Lancaster Industrial School for Girls

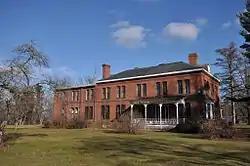

The Lancaster Industrial School for Girls was a reform school on Old Common Road in Lancaster, Massachusetts. It was the country's first state reform school for girls, opening on August 26, 1856. The facility provided its charges with separate rooms, arranged in three-story cottages with kitchen, dining, and other public facilities on the ground floor, rooms for the girls and a housemother on the second, and space for teachers on the third floor. This school paved the way of social reform, moving away from child imprisonment towards a correctional paradigm. This was in part achieved because of the observed benefits of environmental change in children, as well as the importance of education plus the added pressures of having to deal with the rise in child delinquency brought by social changes of the industrial age. After its closure in 1975, it was redeveloped into Massachusetts Correctional Institution - Lancaster. The campus was listed on the National Register of Historic Places in 1976.